Dennis Sanchez

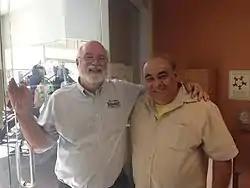
Dennis Sanchez with Father Greg Boyle, founder of Homeboy Industries

In March 2015, Santa Monica Chief of Police Jacqueline Seabrooks will receive recognition at the East Side Spirit and Pride annual fundraising dinner, as well as Father Greg Boyle.